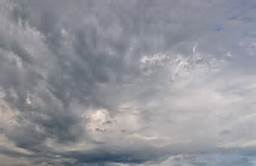
Weather: cloudy or overcast